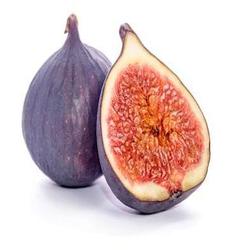
Label: Fig